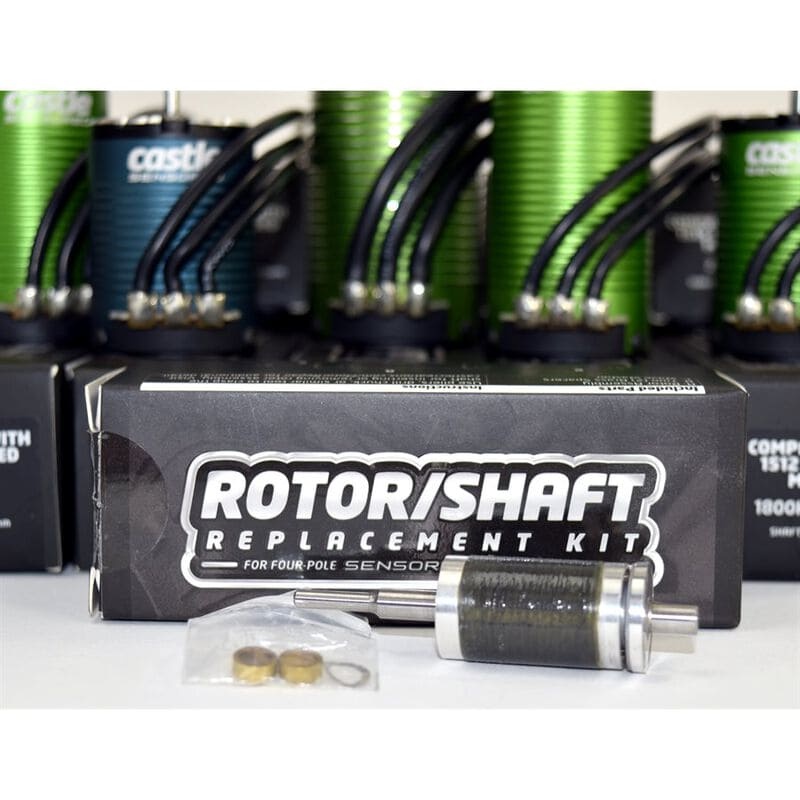
CSE11012600 Rotor/Shaft Replacement Kit: 1410-3800Kv
Rotor/Shaft Replacement Kit: 1410-3800Kv Overview Overheated your motor? Broke the output shaft? This rotor replacement kit allows you to repair a damaged rotor or shaft. It is easy to replace and contains all of the parts necessary to get your motor back up and running. This kit works with the sensored 1410 - 3800kv. This kit has the 3.2mm output shaft. If you are looking for the 5mm version, please see part number 011-0127-00. If you need a replacement front end bell (shaft side) and bearing, see part number 011-0133-00. Note: This rotor replace is NOT compatible with older sensorless motors. Sensorless motors are easily identifiable by their red, black and white motor wires; sensored motors have all black motor wires. Castle Creations, Inc. warrants this product to be free from manufacturing defects for a period of one year from date of purchase. This is a high power product with the potential to be very dangerous. Please read the safety information before use. This product may contain chemicals known to the State of California to cause cancer and or birth defects or other reproductive harm.
Brand: CASTLE CREATIONS
Category: Hardware > Power & Electrical Supplies > Armatures, Rotors & Stators > Rotors